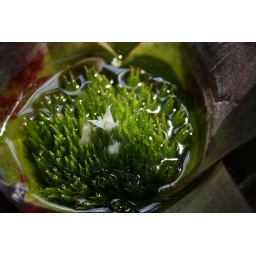
Tiny white blossoms opening in a pool of water in a larger plant.